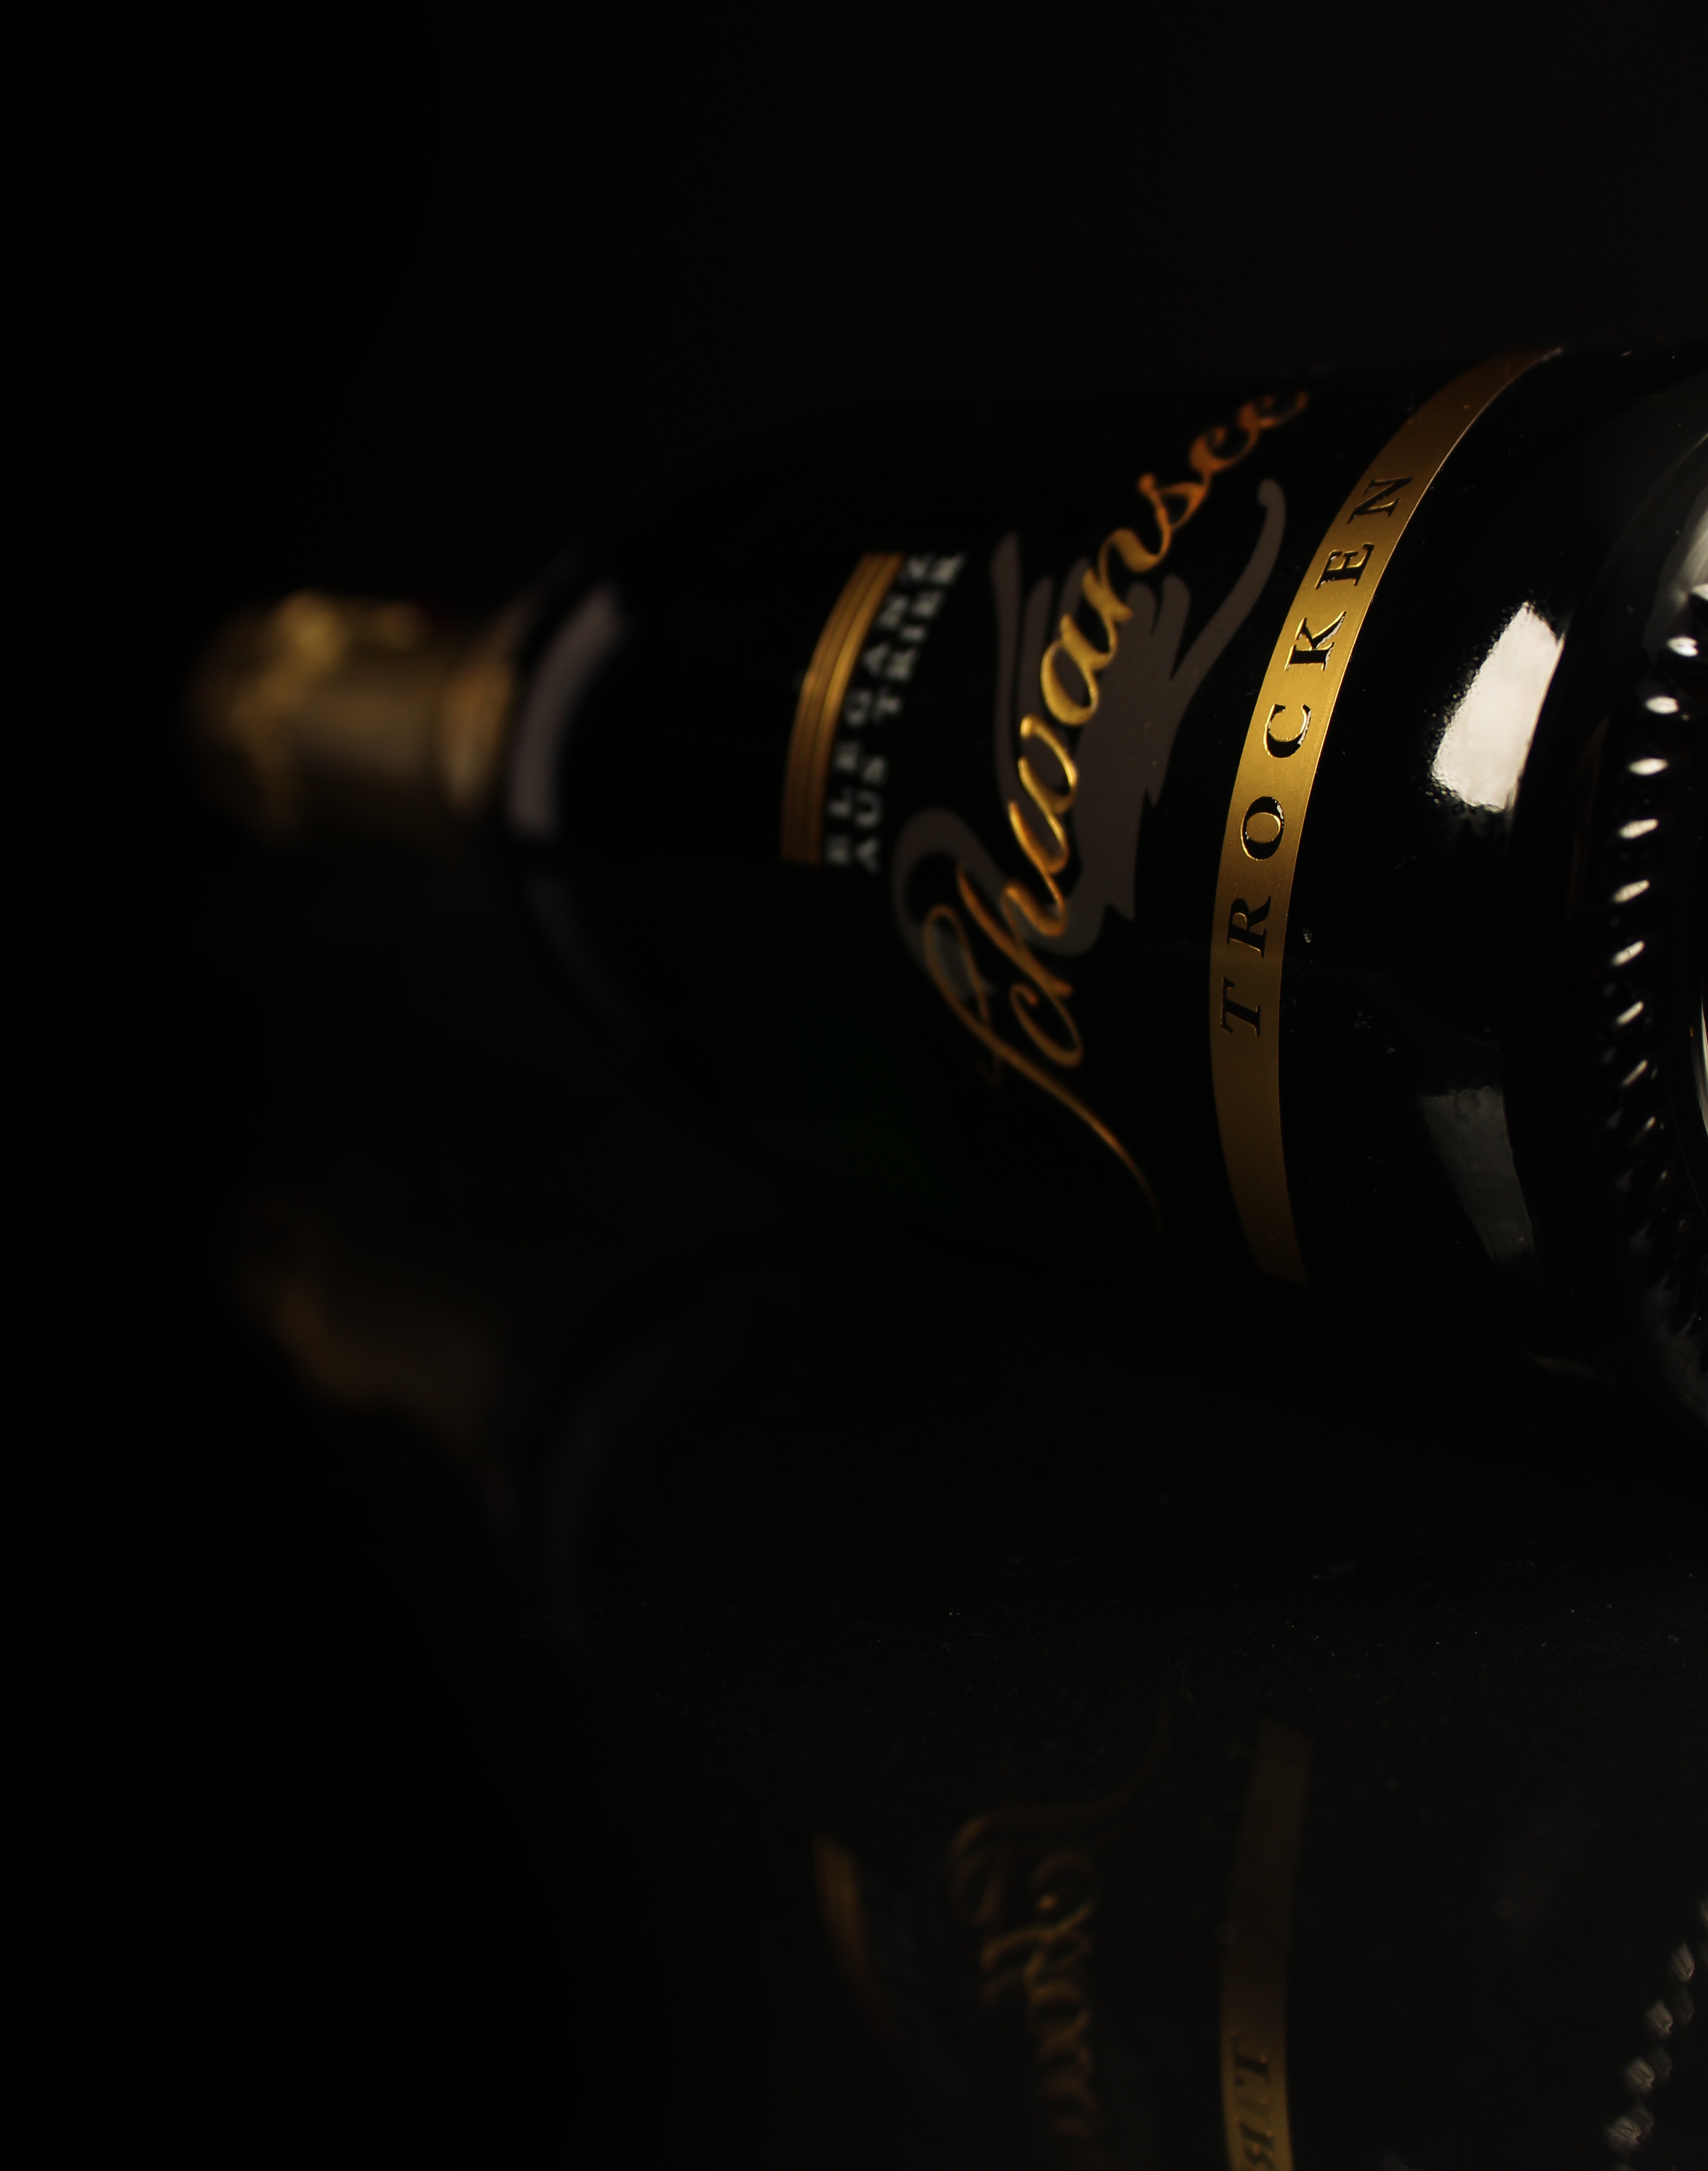
light, photography, drink, darkness, black, close up, macro photography